Hitachi

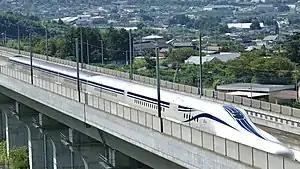
L0-950, first Maglev train manufactured by Hitachi

In 2001, the contactless fare card system Suica was introduced at 424 JR East stations throughout the Greater Tokyo Area. While the card itself was developed using Sony's FeliCa system, Hitachi was responsible for building the server-side system. Other contactless fare card systems such as ICOCA and PASMO have been introduced throughout the country since, almost all of which are modelled after Suica and thus mutually compatible. It is now widely used as a contactless payment system in non-railway business as well, and Hitachi has been involved in the series of developments in this area. At the CES 2007, Hitachi revealed the first consumer HDD with a storage of 1 TB, which was released in the same year.